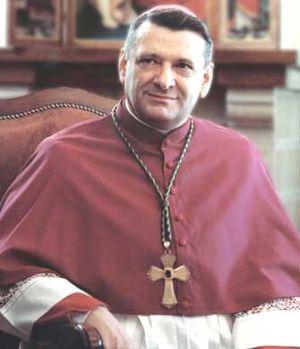
Paolo Rabitti, né le 28 octobre 1936 à Castellarano en Italie, est un archevêque italien, archevêque émérite de Ferrare-Comacchio depuis décembre 2012.